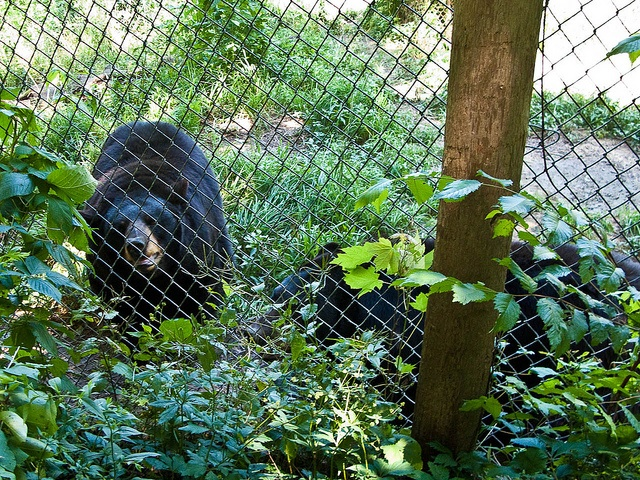
Two large black bears standing next to each other in a forest.
Two bears are behind a chain-link fence and one a laying down.
a black bear behind a chain link fence
two brown bears are behind a fence and standing in some bushes
A bear is standing behind a chain link fence